Kuemmerling

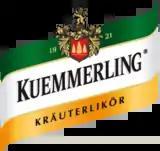
Kuemmerling Logo

Kuemmerling is the brandname of a type of Kräuterlikör (herb liqueur) from Germany, belonging to the group of Halbbitter (semi bitters).